Matthias Corvinus

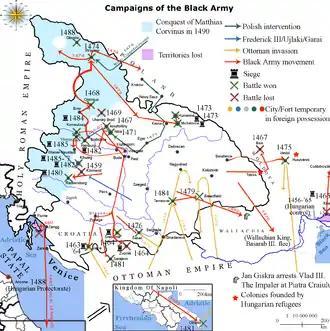
Conquests of Matthias Corvinus in Central Europe

Matthias's former brother-in-law Victor of Poděbrady invaded Austria in early 1468. Emperor Frederick appealed to Matthias for support, hinting at the possibility of Matthias's election as King of the Romans, the first step towards the imperial throne. Matthias declared war on Victor's father, King George of Bohemia, on 31 March 1468. He said he also wanted to help the Czech Catholic lords against their "heretic monarch", whom the Pope had excommunicated. Matthias expelled the Czech troops from Austria and invaded Moravia and Silesia. He took an active part in the fighting; he was injured during the siege of Třebíč in May 1468 and was captured at Chrudim while spying out the enemy camp in disguise in February 1469. On the latter occasion, he was released because he made his custodians believe he was a local Czech groom.